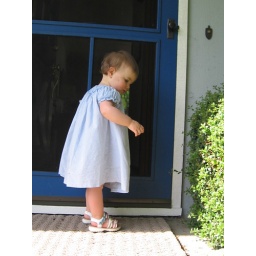
Julia by the blue door 2